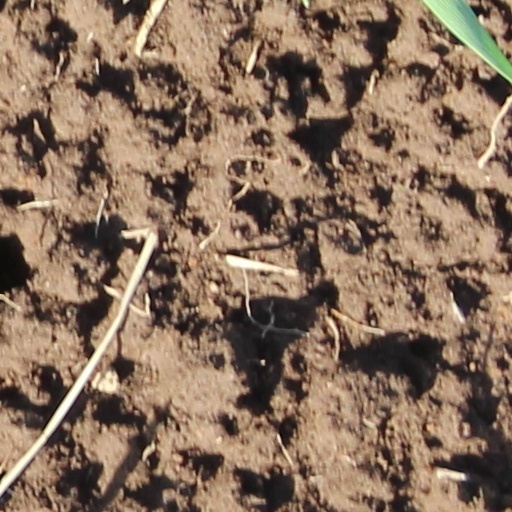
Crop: wheat